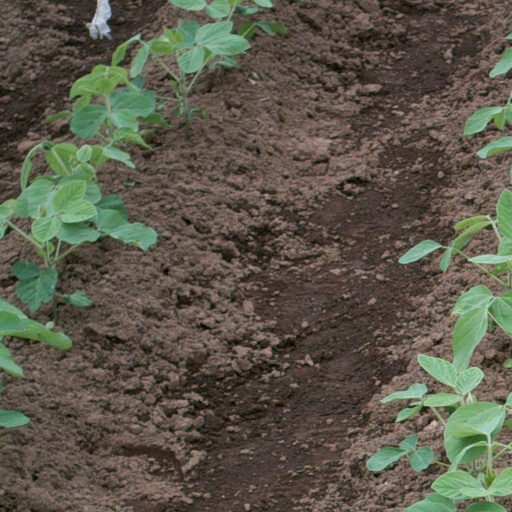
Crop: soybean